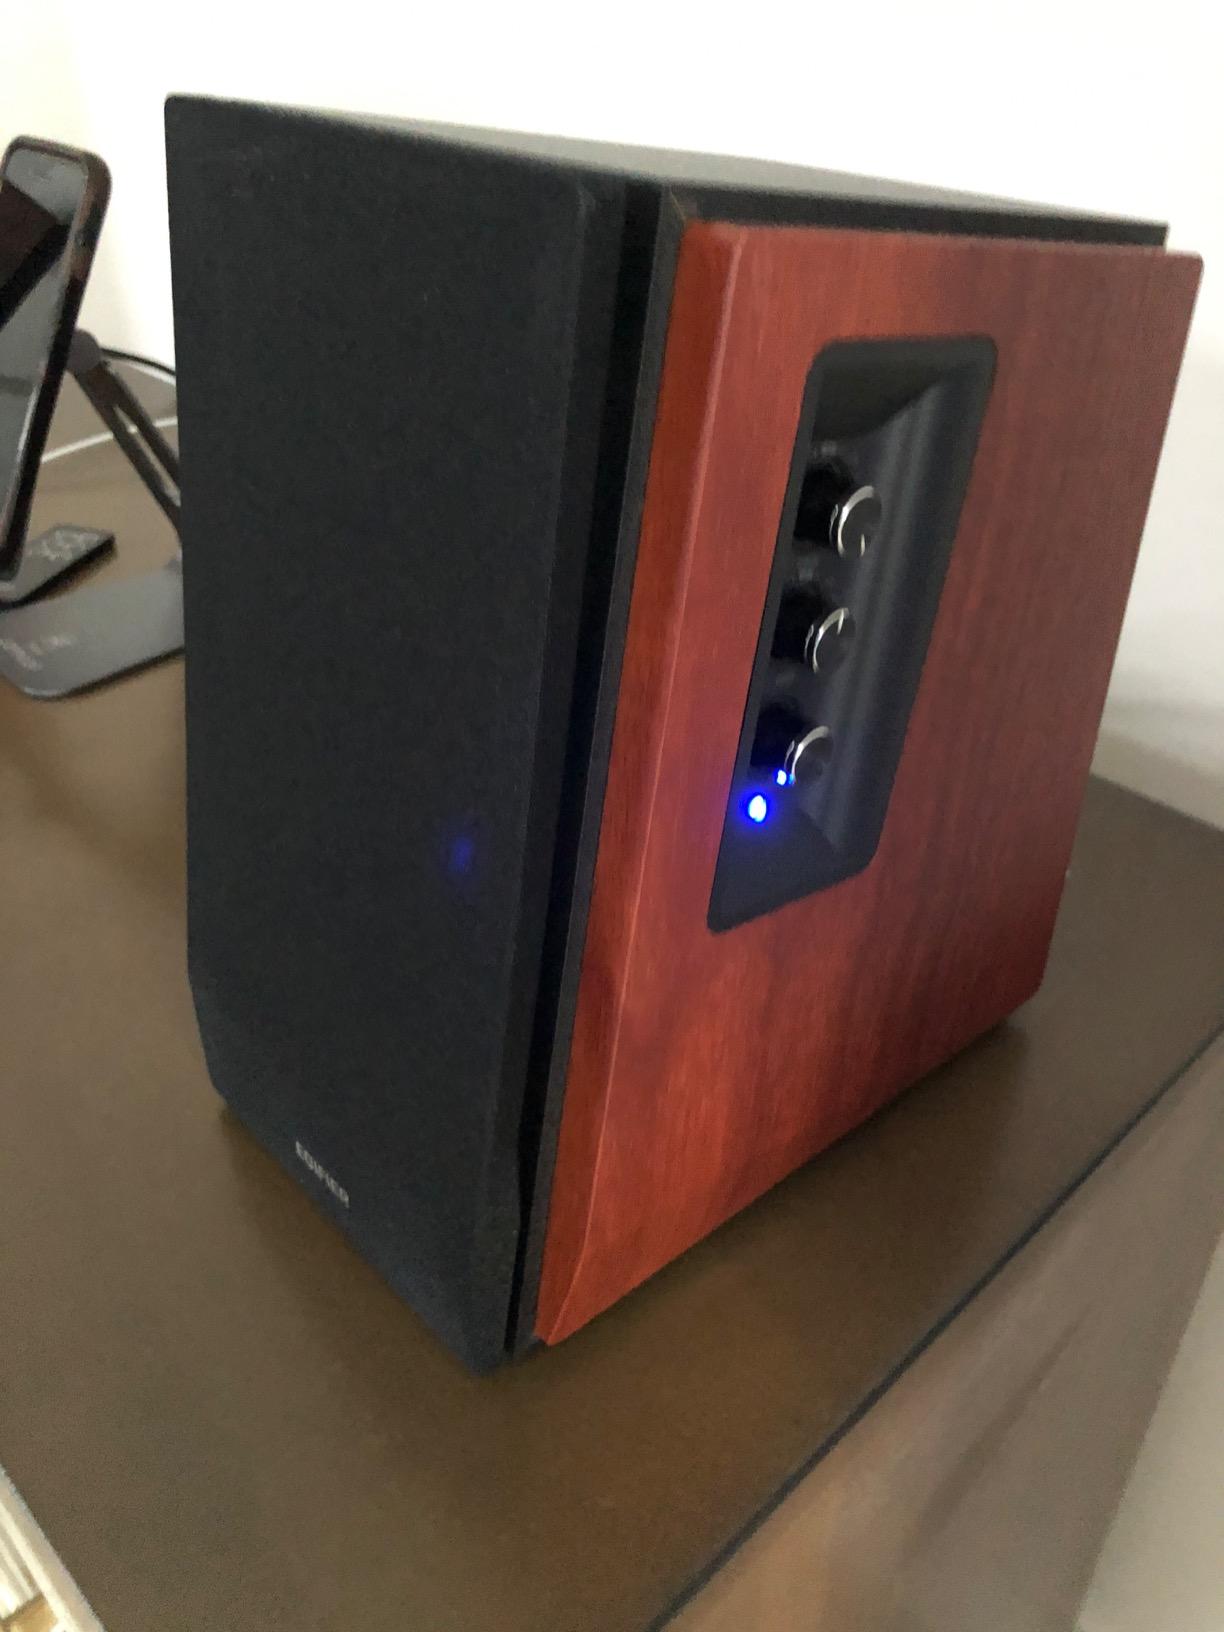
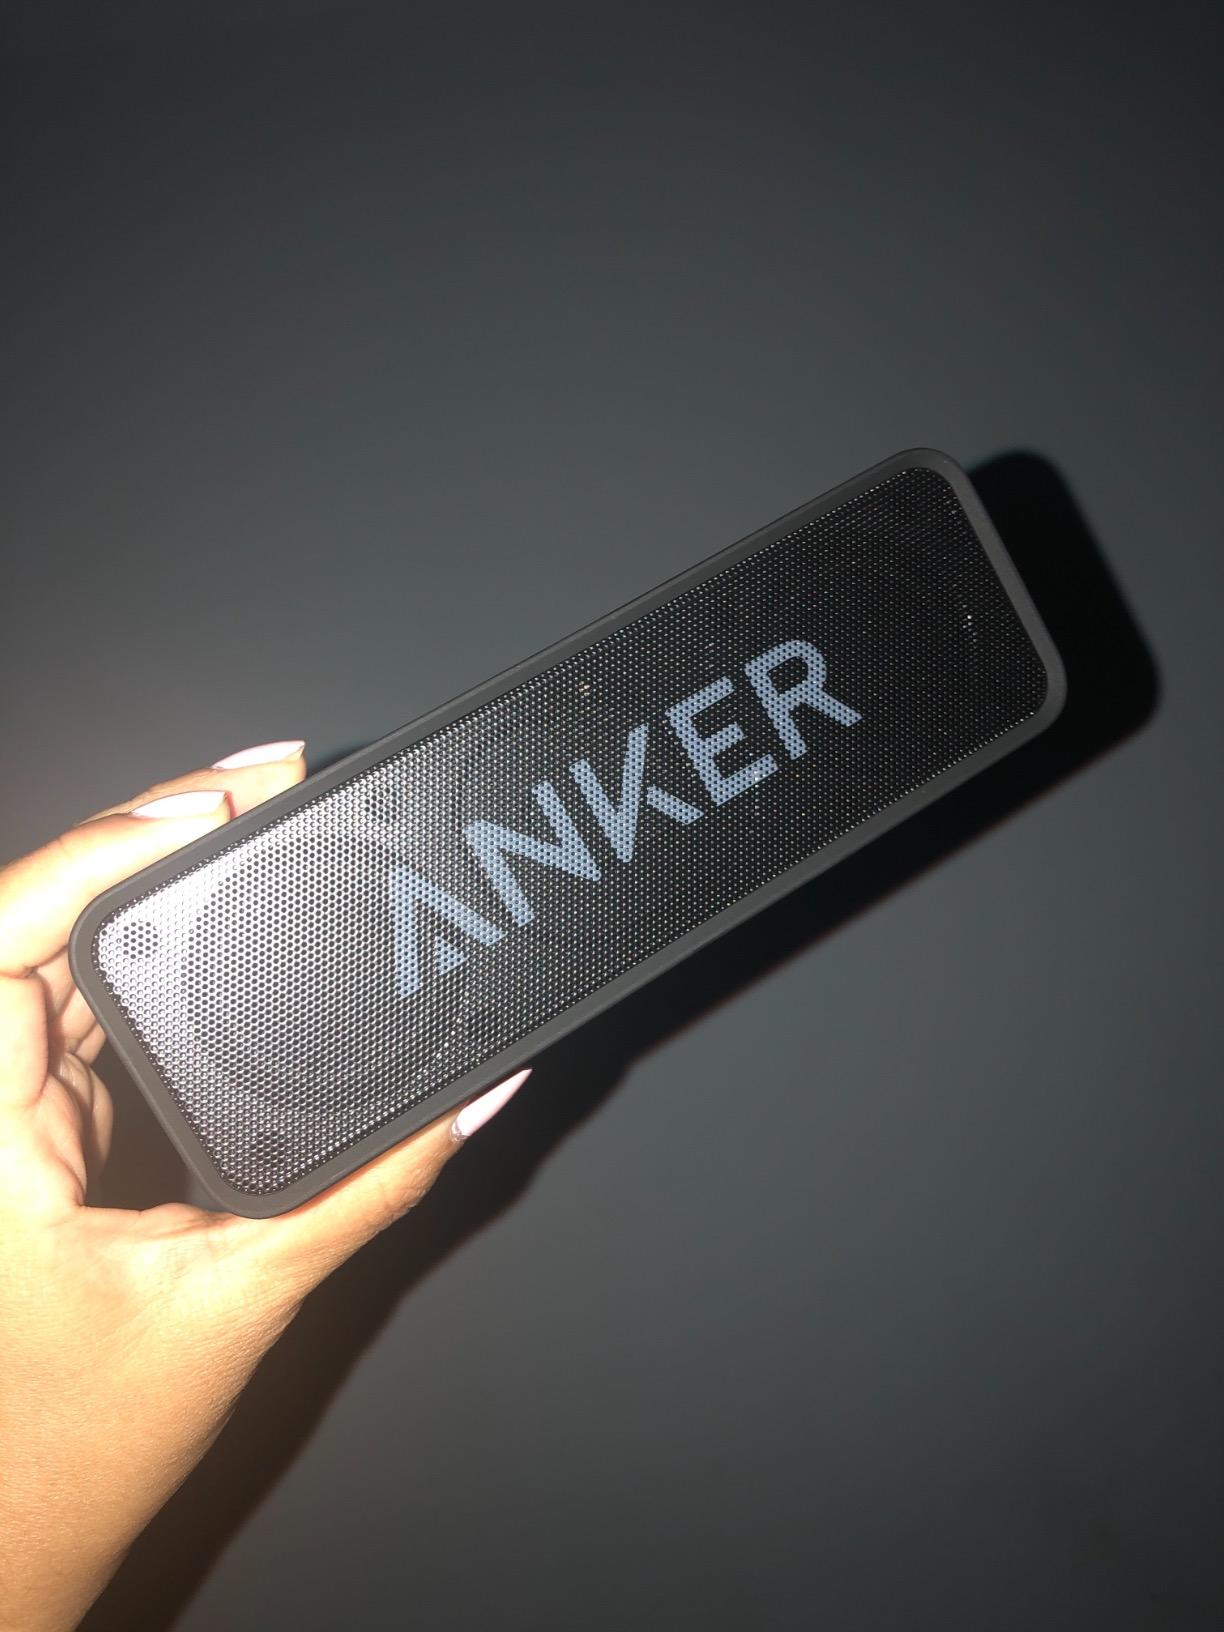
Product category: speaker
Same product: no